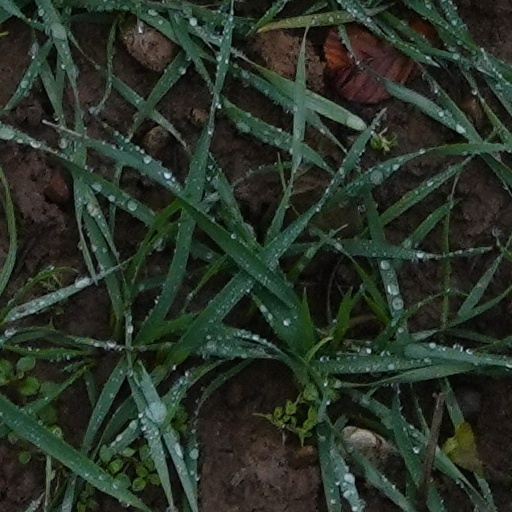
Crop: wheat